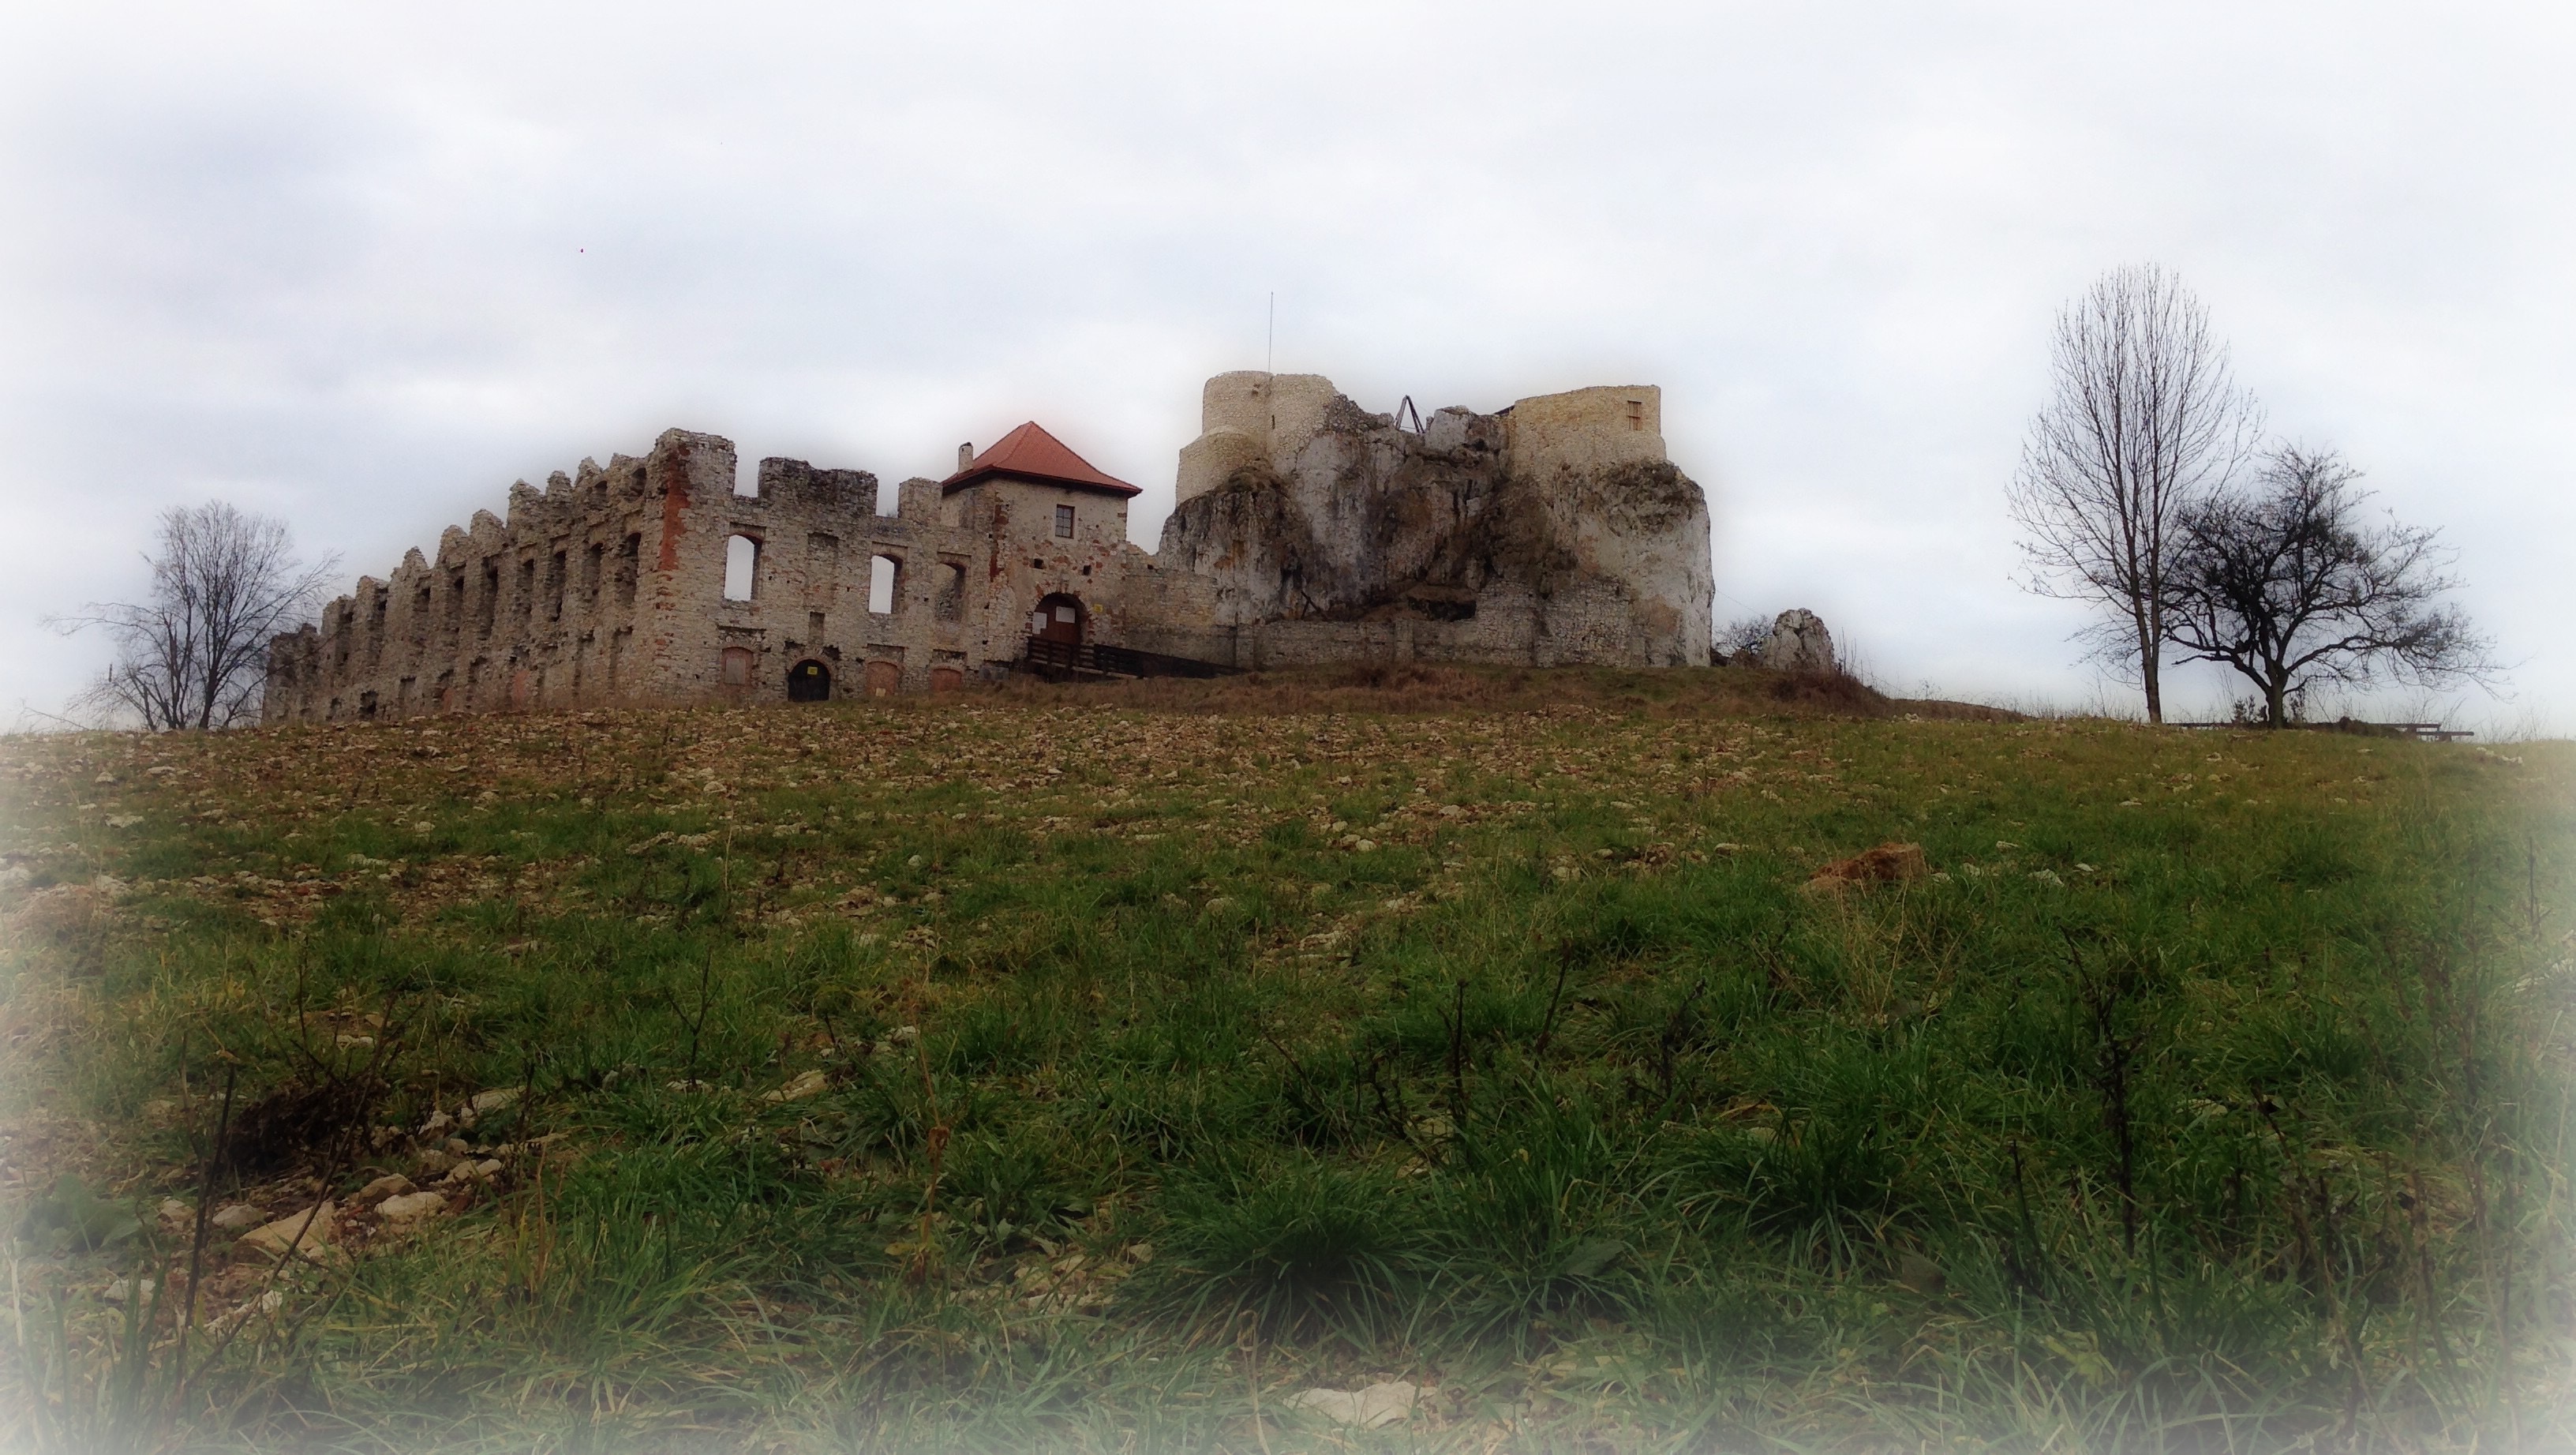
architecture, building, wall, monument, village, castle, fortification, terrain, ruins, poland, history, rural area, the ruins of the, rabsztyn